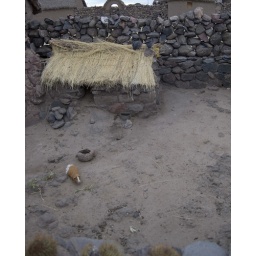
A guinea pig house outside of Puno. Guinea Pig is livestock, not a pet, in the Andes.